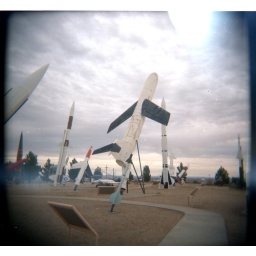
on a hill in the corner of a very scary army base